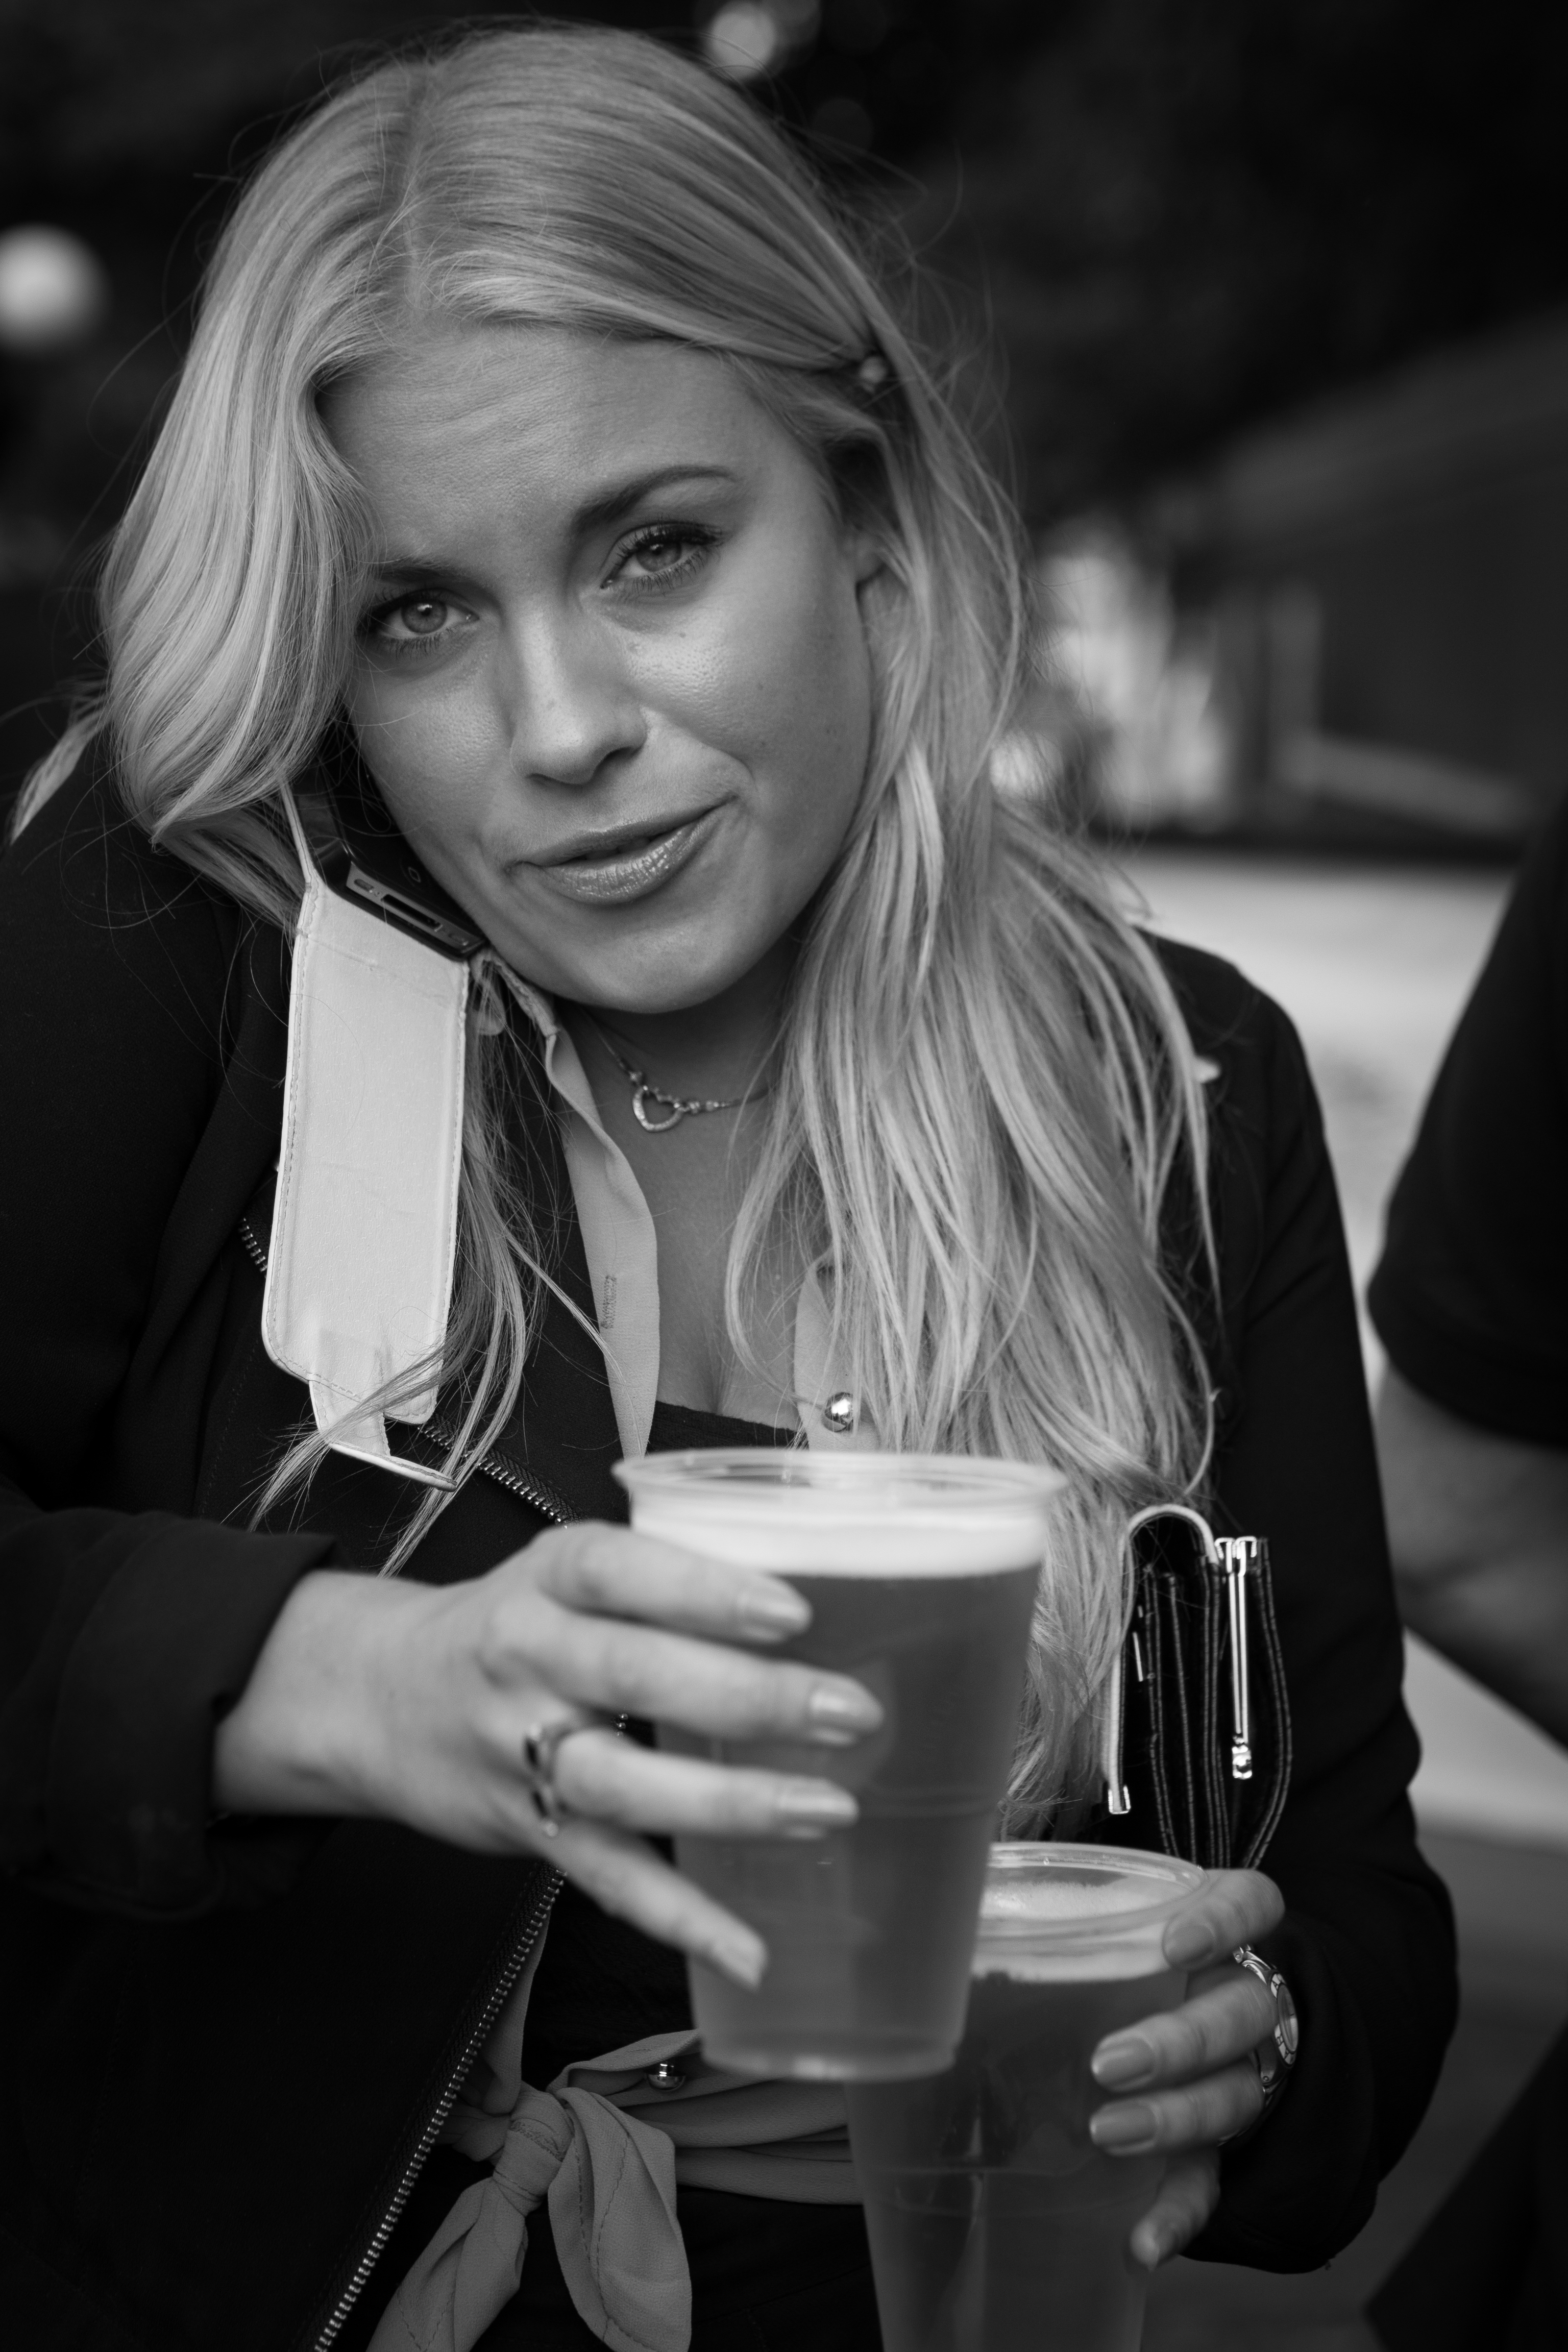
person, black and white, girl, woman, hair, white, street, photography, ebook, portrait, model, training, fashion, black, monochrome, lady, smile, streetphotography, flickr, thomas, video, glasses, olympus, photograph, beauty, omd, blond, fuji, leica, monochrom, leuthard, hcb, thomasleuthard, monochrome photography, portrait photography